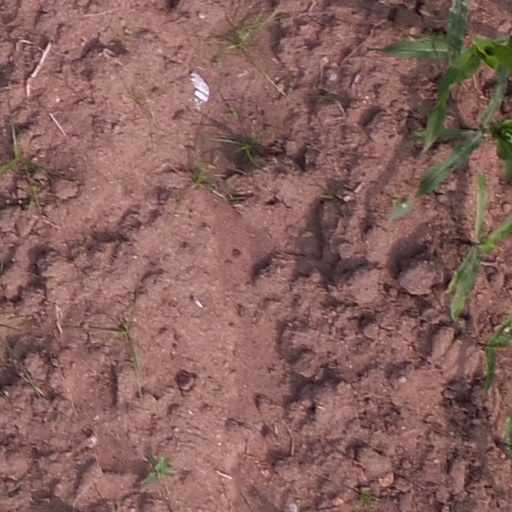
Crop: maize; corn